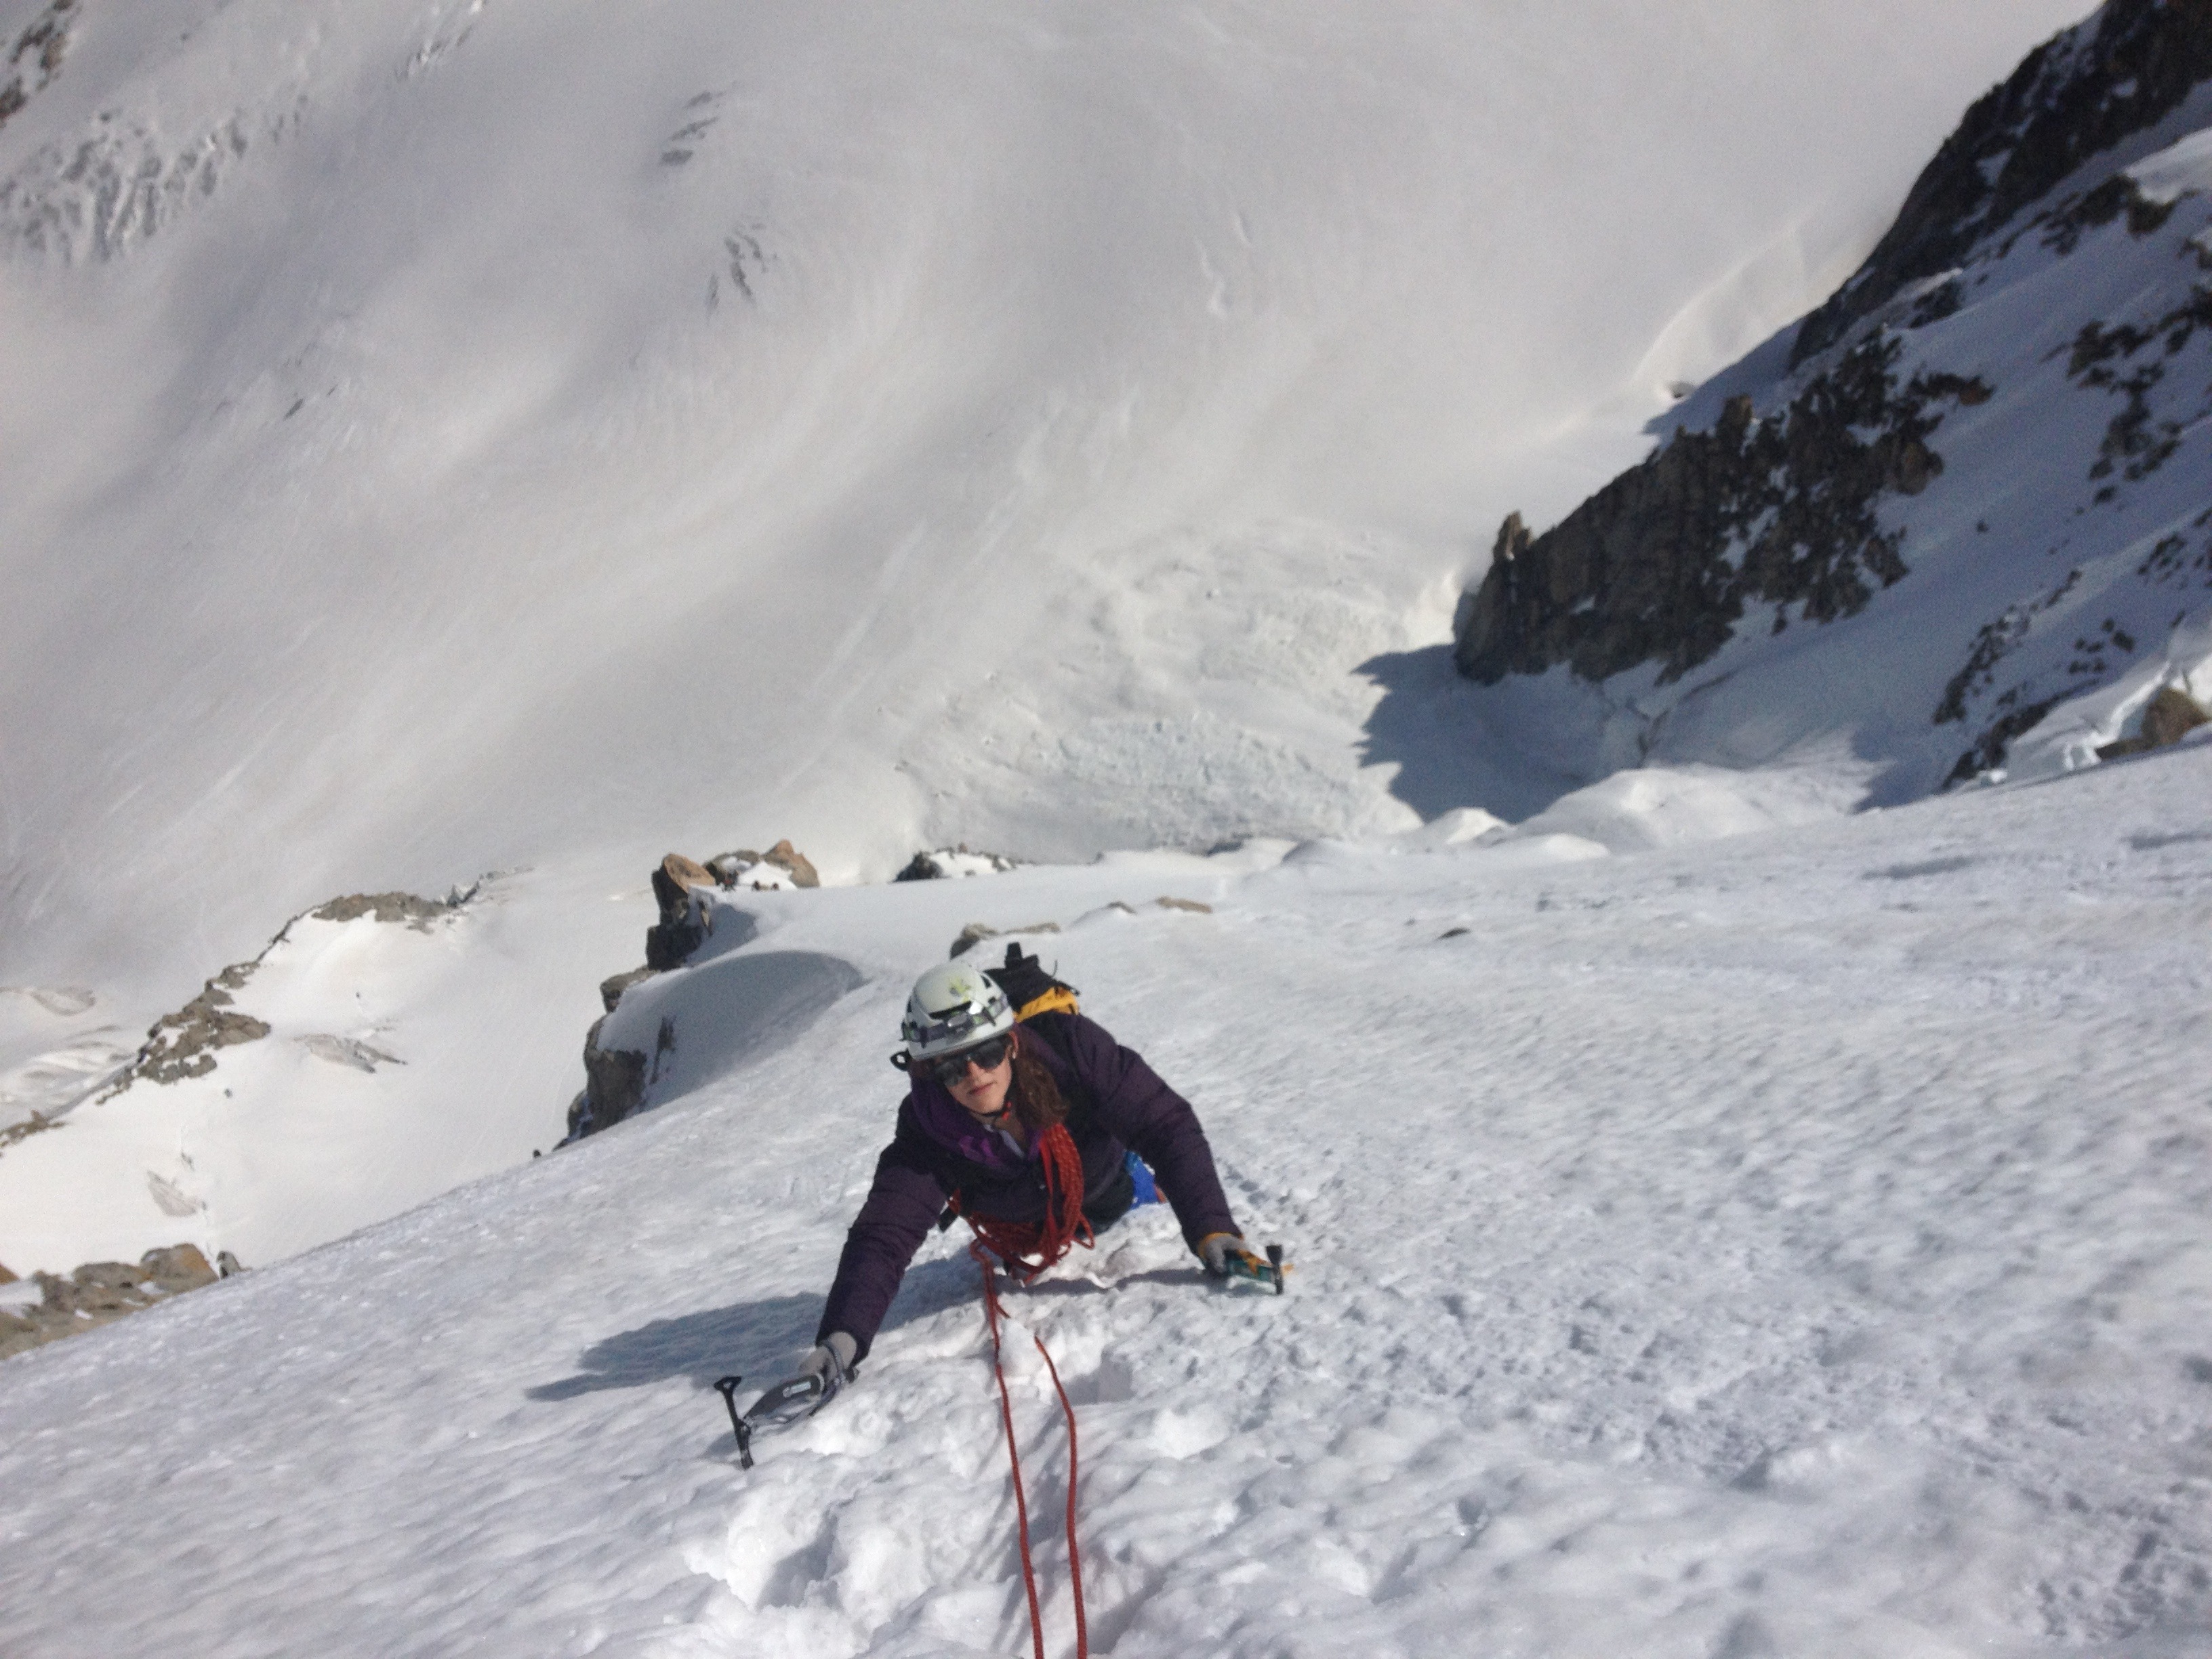
mountain, snow, winter, adventure, mountain range, recreation, extreme sport, skiing, mont blanc, mountaineering, winter sport, sports, downhill, ski, footwear, piste, ski touring, nordic skiing, ski mountaineering, ski equipment, ice climbing, geological phenomenon, telemark skiing, spur migot, aiguille du chardonnet